Polybia sericea

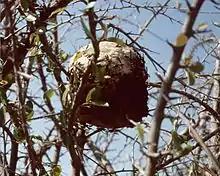
"P. sericea" nest

Individuals of "P. sericea" live in South America, and are commonly found throughout Brazil. A large population inhabits the lower tropical Amazon region of Brazil. They tend to live in semiarid climates, in open areas, around forest edges, and near rivers. This species prefers to live in areas with grasses, trees, and shrubs, likely because these areas make good places to build nests and to forage.